Joan Harrison (screenwriter)

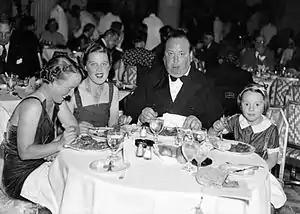
Joan Harrison, second from left, at dinner with the Hitchcocks (24 August 1937)

Born in Guildford, Surrey, Harrison was the daughter of a publisher of two local newspapers. She studied at St Hugh's College, Oxford and reviewed films for the student newspaper. She also studied at the Sorbonne. In 1933, she became Alfred Hitchcock's secretary after answering a newspaper advertisement. She began reading books and scripts for him and became one of Hitchcock's most trusted associates. Harrison appears in a scene in Hitchcock's original version of "The Man Who Knew Too Much" (1934), eating dinner with Peter Lorre's character. Hitchcock developed the habit of taking Harrison to dinner and recounting the details of hundreds of murders; Harrison had developed an interest in criminology. She worked with Hitchcock on other areas of his film's production with his wife Alma Reville. The couple became close to Harrison. She was among the screenwriters for Hitchcock film "Jamaica Inn" (1939) based on the novel by Daphne du Maurier, her first script.